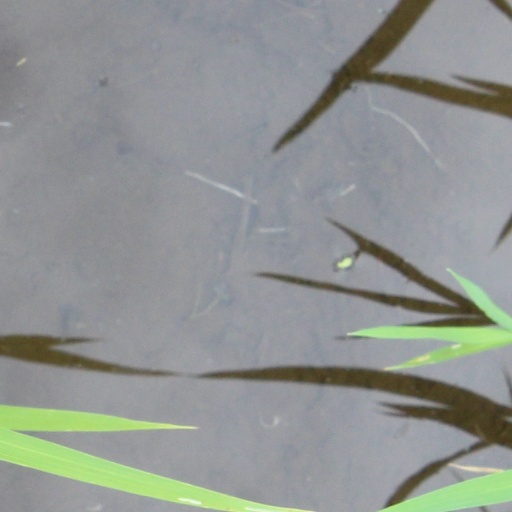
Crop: rice